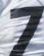
Number: 7